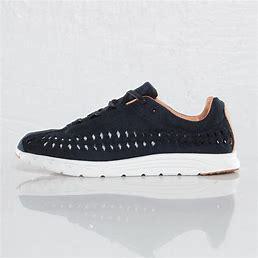
Brand: Nike
Model: Mayfly Woven